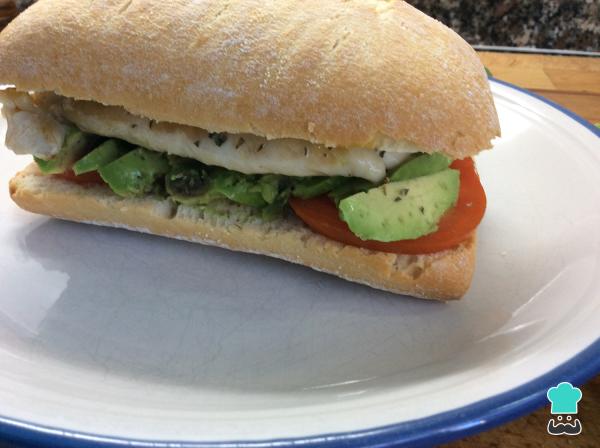
El bocadillo vegetal de pollo, aguacate y mayonesa ya está listo para morder. Es fácil y sabroso, delicioso tanto caliente como frío. Una ensalada de pasta para dieta es ideal para acompañar este sándwich vegetal (y así nos sentimos menos culpables, ¿no?). ¡Buen provecho!